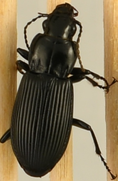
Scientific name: Pterostichus melanarius
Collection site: Woodworth Site (WOOD), plot WOOD_023